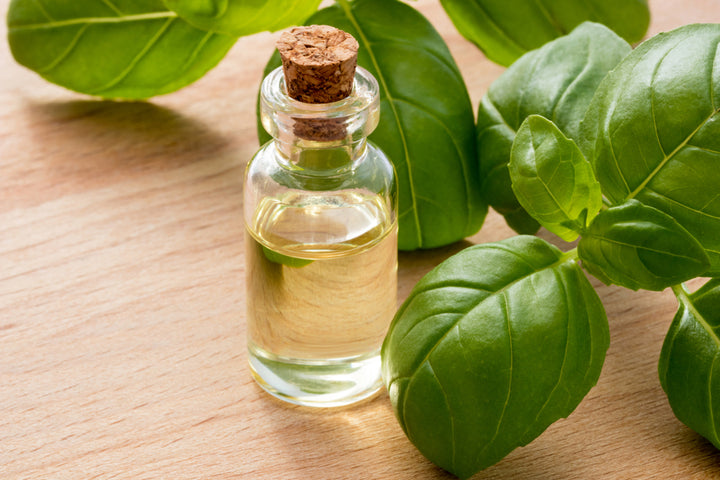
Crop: unknown
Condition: basil